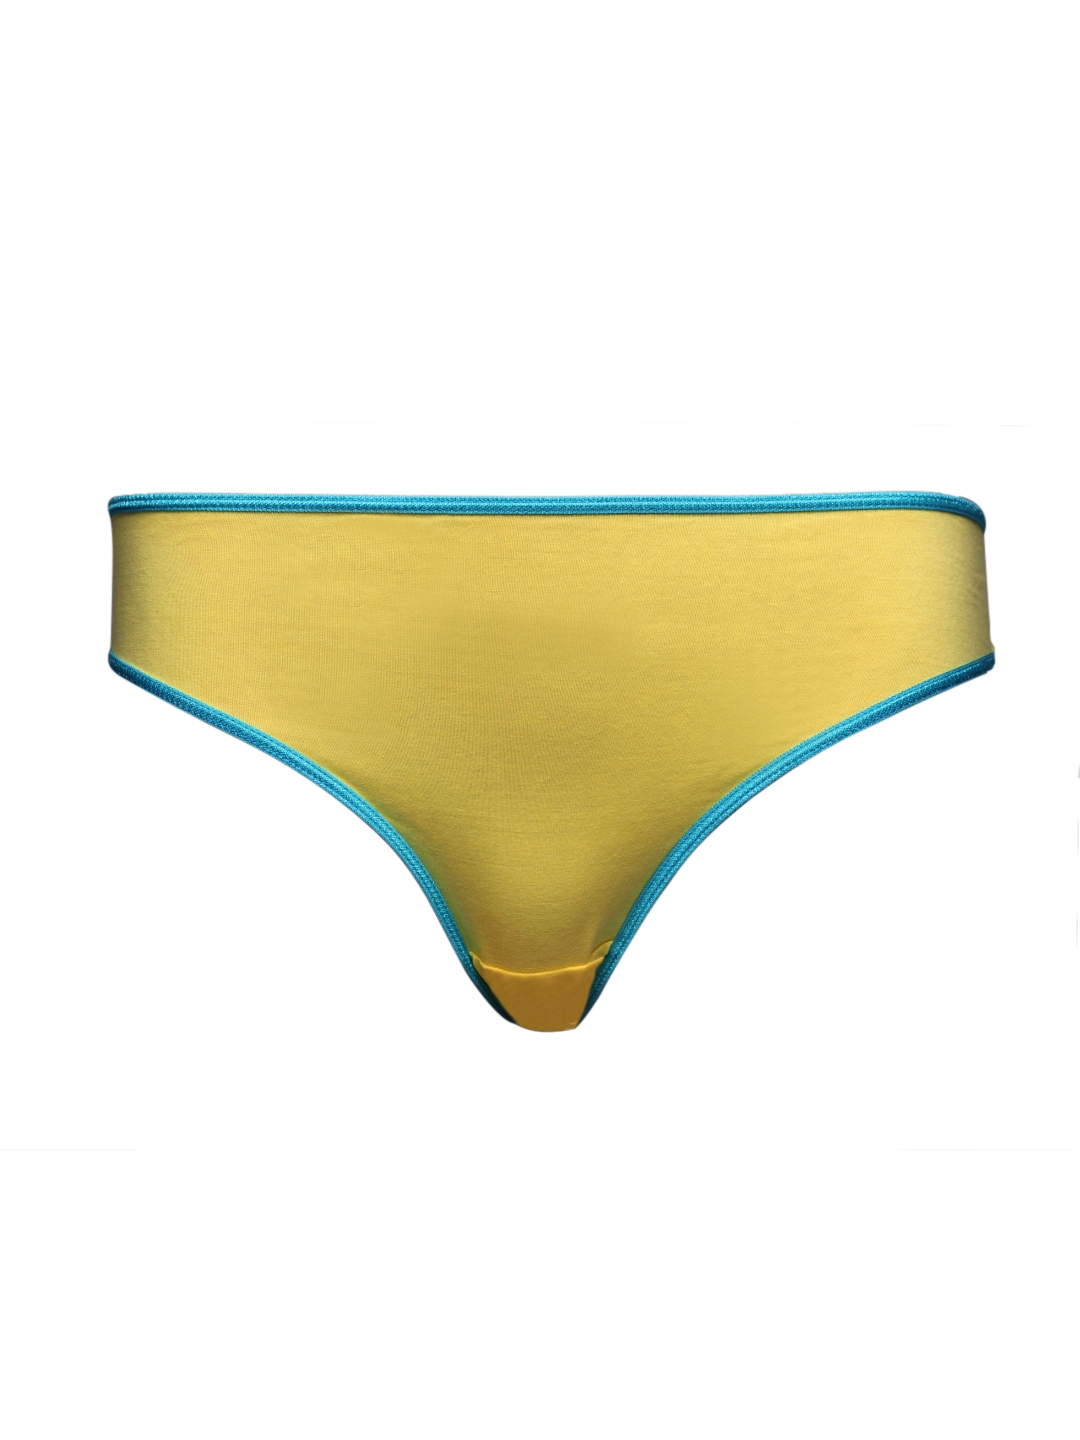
Heart 2 Heart Women Yellow Briefs H2H-5-2011
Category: Apparel / Innerwear / Briefs
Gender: Women
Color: Yellow
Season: Summer 2015
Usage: Casual